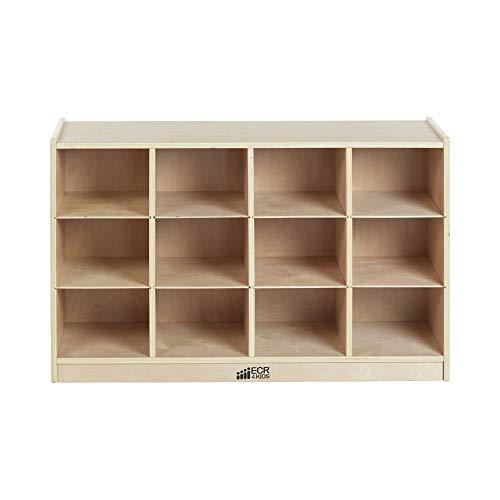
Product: ECR4Kids Birch 12 Cubbie Tray Cabinet
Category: Office Products | Office & School Supplies | Education & Crafts | Classroom Furniture | Cubbies
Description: Organize Your Space — durable birch hardwood storage cabinet with 12 compartments provides plenty of storage space.
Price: Total price:
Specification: Product Dimensions:         38.5 x 13 x 24 inches ; 38 pounds    |Shipping Weight: 39.9 pounds (View shipping rates and policies)|ASIN: B00J2DRAEA|Item model number: ELR-17252|    #298    in Toy Chests & Organizers    |    #35    in Cubbies